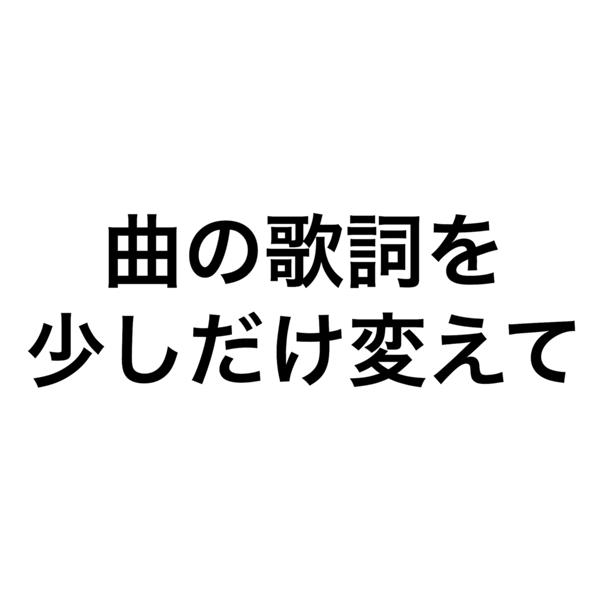
回答: Iloveme